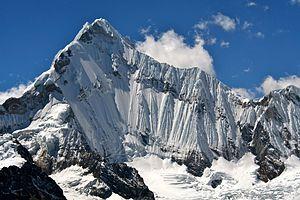
La cordillère Huayhuash est une cordillère des Andes située dans les régions d'Ancash, de Huánuco et de Lima, au Pérou. Elle s'étend du nord au sud, sa partie centrale — dans laquelle sont situés les vingt principaux sommets — mesurant environ 25 km de long, alors qu'un chaînon secondaire — comprenant des sommets moins élevés — s'étend en direction de l'ouest sur environ 15 km. Six sommets de la cordillère Huayhuash dépassent les 6 000 mètres d'altitude. Les principaux sommets sont le Yerupajá, la deuxième montagne la plus haute du Pérou et le Siula Grande, rendu célèbre par l'ouvrage La Mort suspendue de l'alpiniste Joe Simpson.